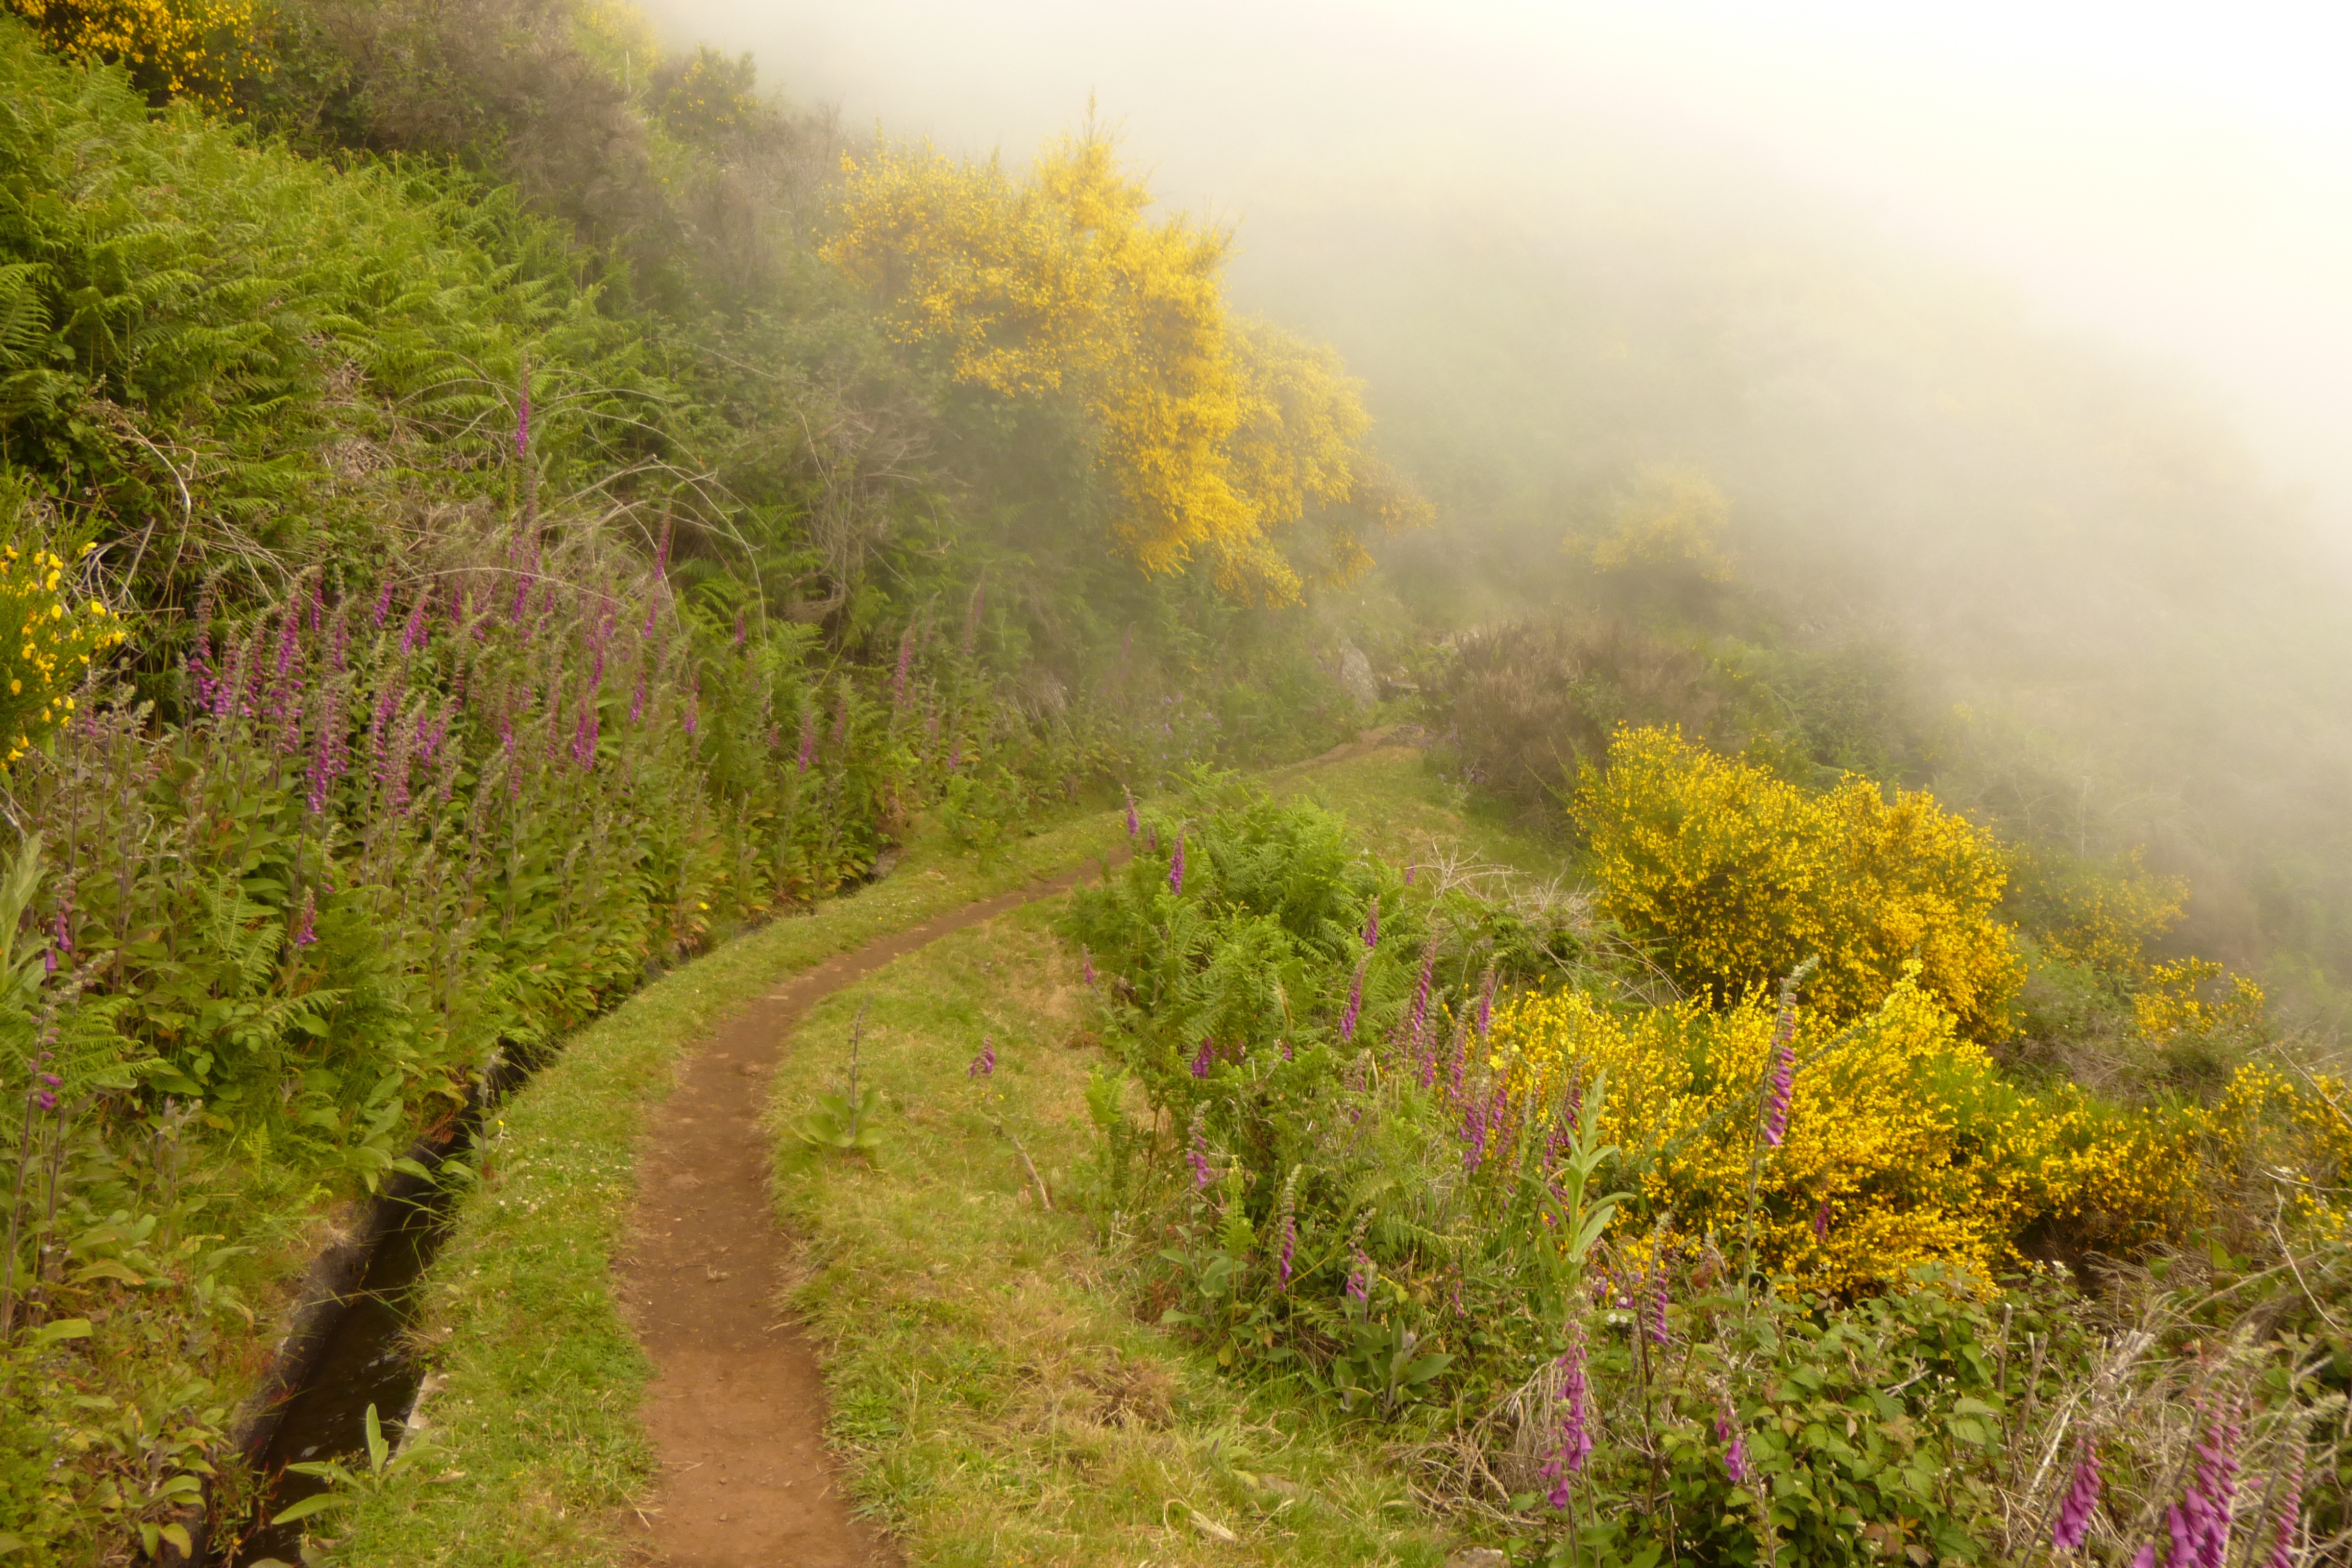
landscape, tree, nature, forest, mountain, plant, fog, mist, hiking, trail, meadow, sunlight, morning, leaf, hill, flower, valley, autumn, agriculture, season, ridge, wildflower, clouds, shrub, portugal, woodland, habitat, ecosystem, madeira, rural area, atmospheric phenomenon